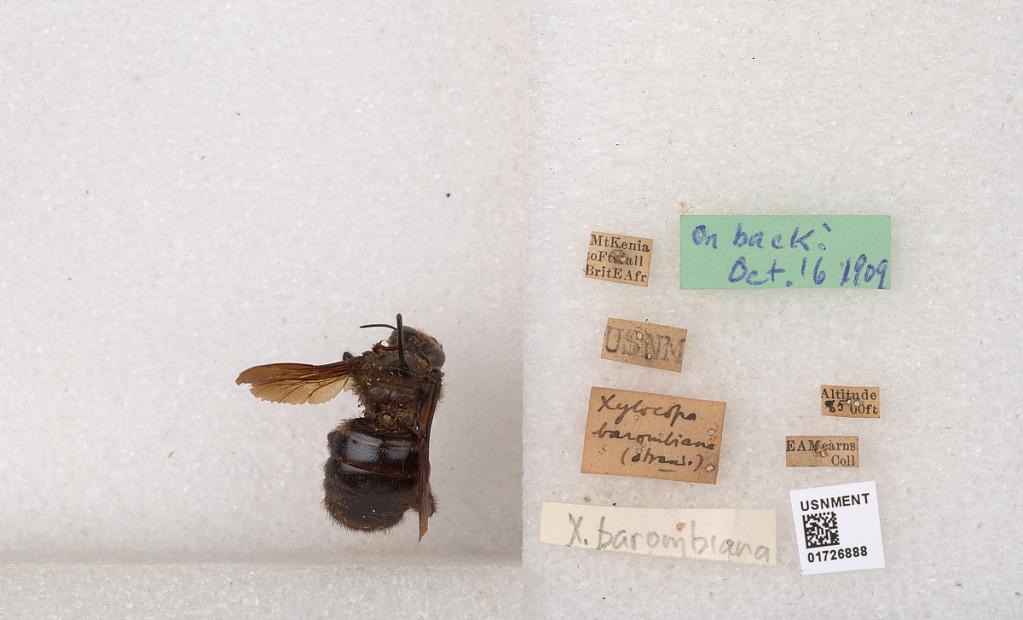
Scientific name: Xylocopa (Xylomelissa) hottentotta Smith
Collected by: E. Mearns
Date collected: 1909-10-16
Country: Kenya
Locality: Mount Kenia to Ft [Illegible] all, British East Africa